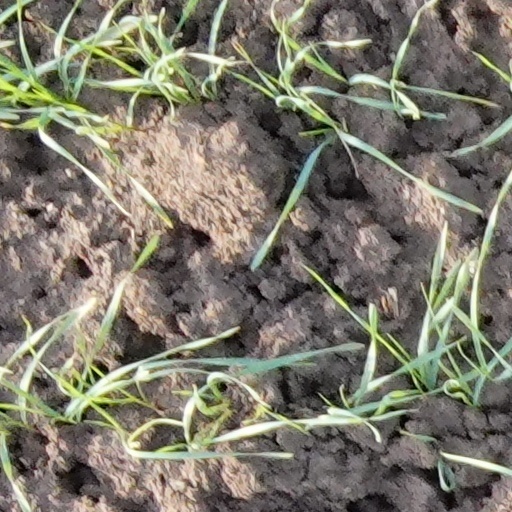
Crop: wheat